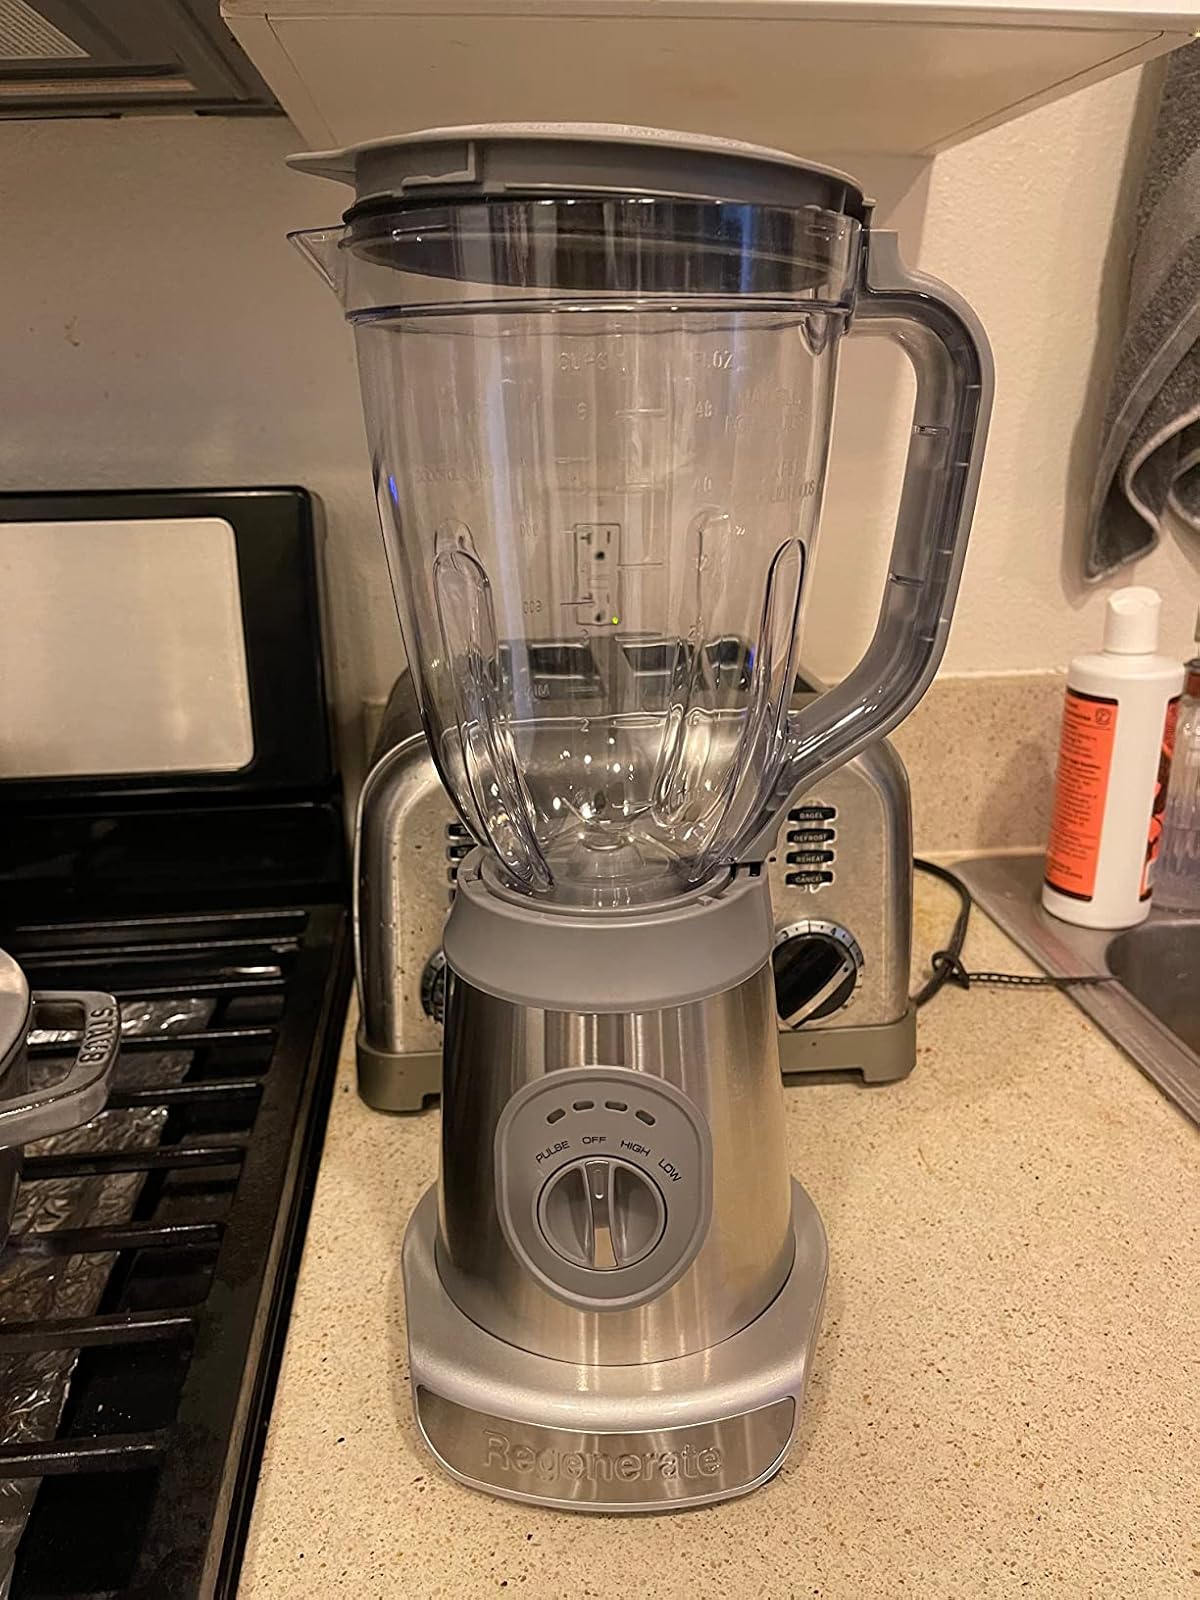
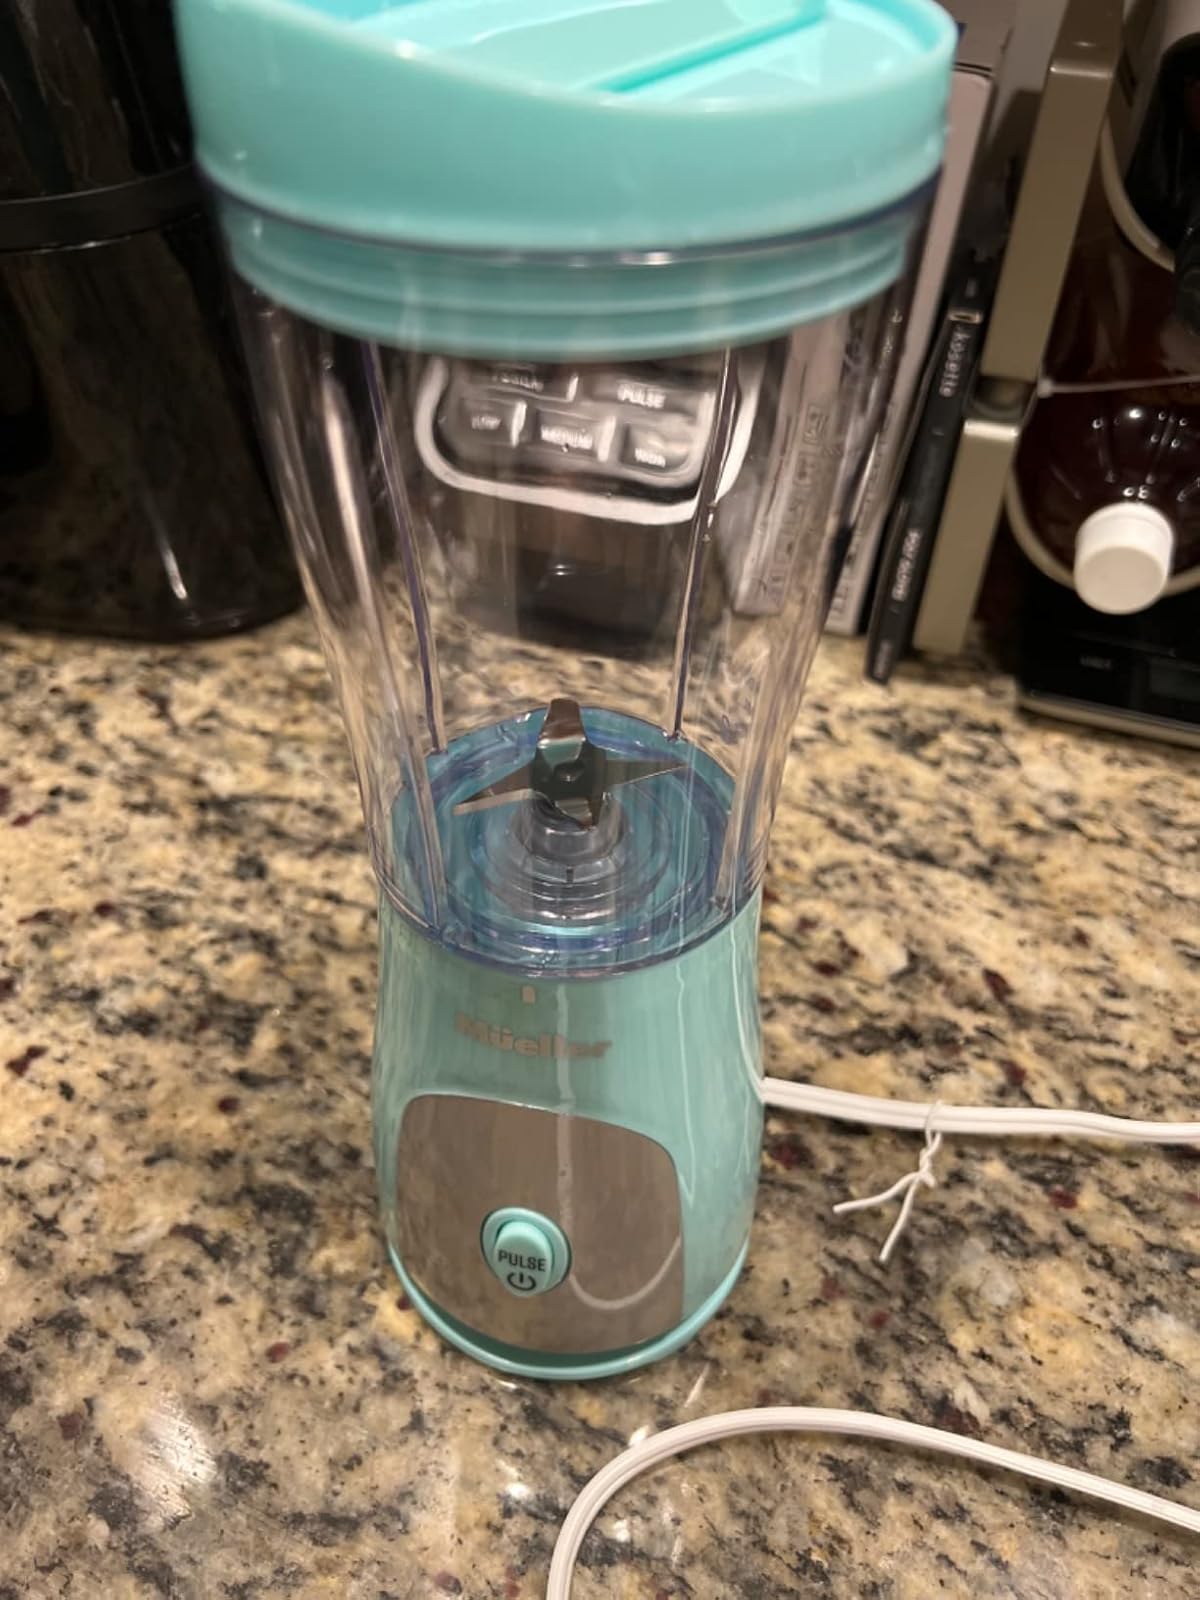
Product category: items_blender
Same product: no